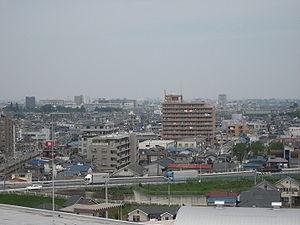
Koshigaya est une ville située dans la préfecture de Saitama, au Japon.